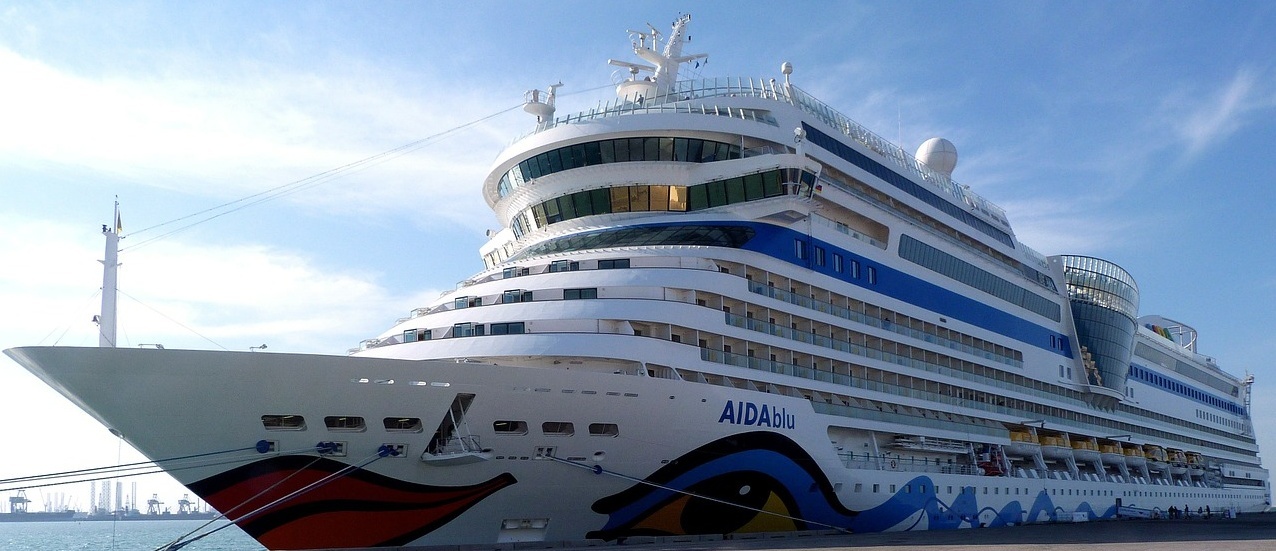
Vehicle type: Ships